Belgisch Park

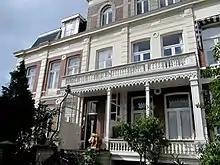
Residential house, Antwerpsestraat.

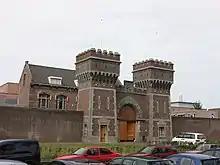
Entrance to Penitentiary.

Belgisch Park is a neighbourhood in the Scheveningen district of The Hague, Netherlands. The area has around 7,900 residents and contains many trees and the adjoining “Nieuwe Scheveningse Bosjes” and “Oostduinen”. The buildings date from the period 1870–1940. Many of the houses are expensive private residences.